The Time of Our Lives (EP)

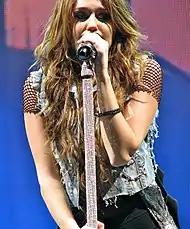
Cyrus performing "Party in the U.S.A." during the Wonder World Tour

On the week ending September 12, 2009, "The Time of Our Lives" entered the "Billboard" 200 at number three, selling a total of 62,000 copies and becoming Cyrus's eighth release to chart within the top ten. The EP peaked at number two in the following week due to a 154 percent increase in sales (153,000 copies sold). Spending another consecutive week at its peak, "The Time of Our Lives" continued to sell strongly throughout the remainder of 2009. On the week ending December 12, 2009, the EP experienced a sudden increase sales, rising from number twenty-nine to number seven with sales of 150,000 copies. "The Time of Our Lives" was certified three-times platinum by the Recording Industry Association of America (RIAA) for shipments of over three million copies. According to Nielsen SoundScan, the EP has sold 1.4 million copies in the United States as of July 2013. It debuted and peaked at number nine on the Canadian Albums Chart on the week ending January 30, 2010.